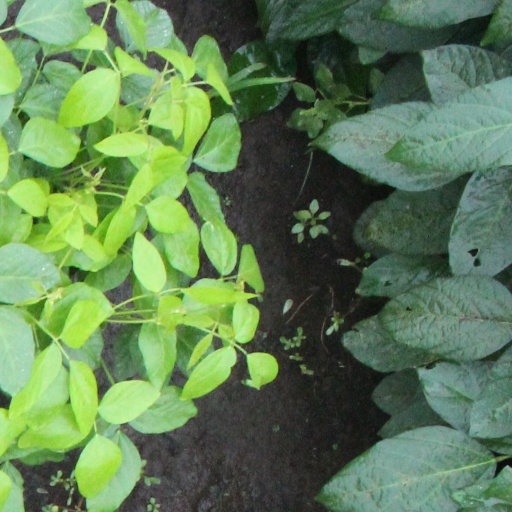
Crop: soybean